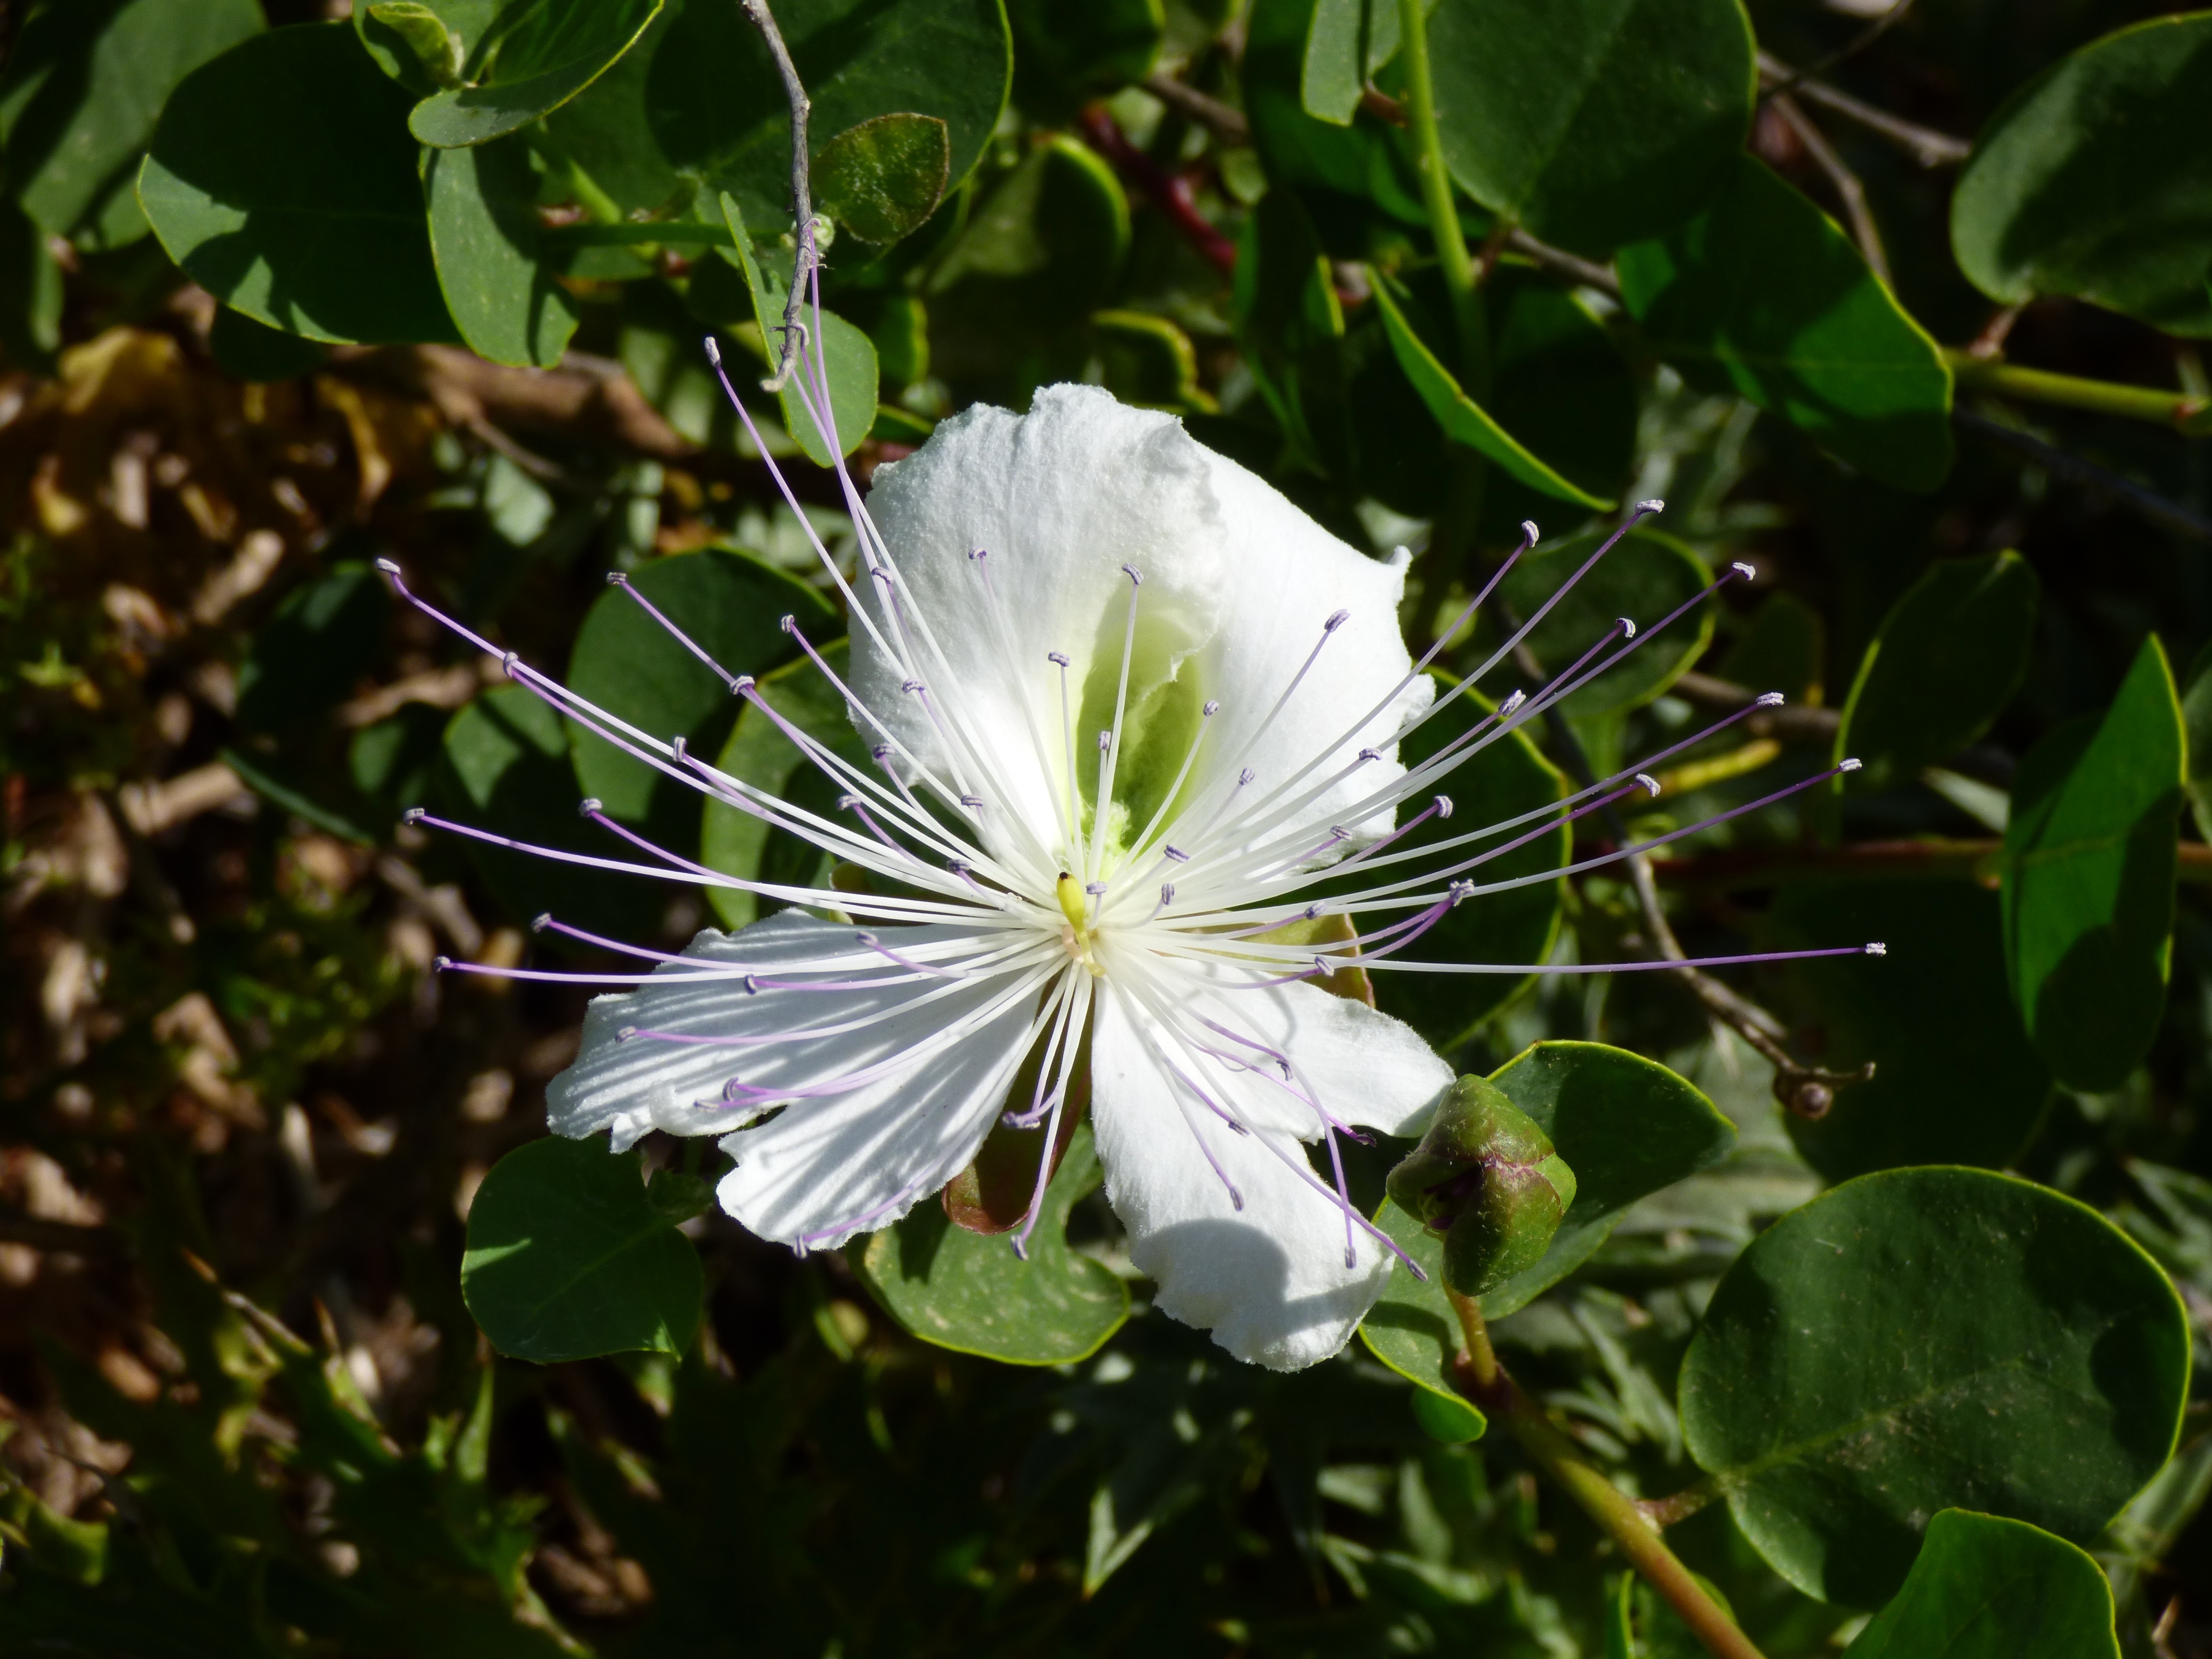
nature, blossom, plant, white, flower, bloom, summer, green, produce, natural, botany, flora, season, wildflower, caper, shrub, macro photography, flowering plant, land plant